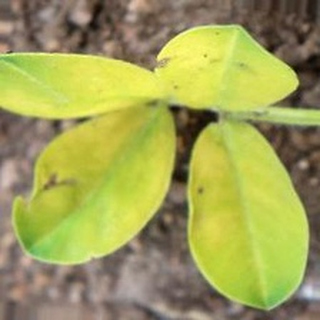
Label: groundnut_nutrition_deficiency